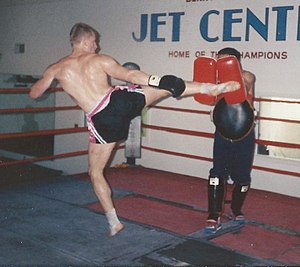
K-1
Østrigske Günter Singer under sine K-1-forberedelser, Van Nuys, Californien
K-1 er en type kampsport som kombinerer teknikker fra Thaiboksning, karate, taekwondo, savate, «San Shou», kickboxing og traditionel boksning. Det blev grundlagt i 1993